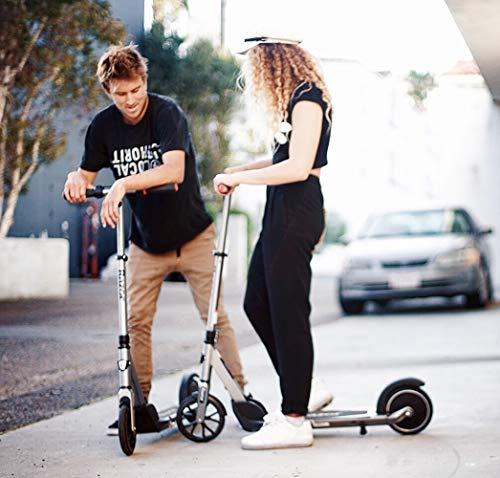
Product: Razor E Prime Electric Scooter - Up to 15MPH, 8" Airless Flat-free Tires, Rear Wheel Drive, 250W Brushless Hub Motor, Super Lightweight 21lbs, Anti-Rattle, Aluminum Folding Electric Scooter for Adults
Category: Sports & Outdoors | Outdoor Recreation | Skates, Skateboards & Scooters | Scooters & Equipment | Scooters
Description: Razor’s sleekest electric scooter pairs modern design and craftsmanship with the excitement and efficiency of our high-torque, electric hub motor.
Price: $168.98
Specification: Product Dimensions:         40.2 x 40.6 x 18.2 inches ; 21.6 pounds    |Shipping Weight: 26.5 pounds (View shipping rates and policies)|ASIN: B0771XVNB9|Item model number: 13111813|Batteries 1 Lithium ion batteries required. (included)|    #421    in Sport Scooters